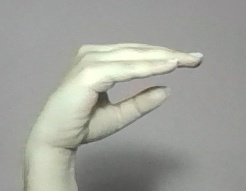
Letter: jeem